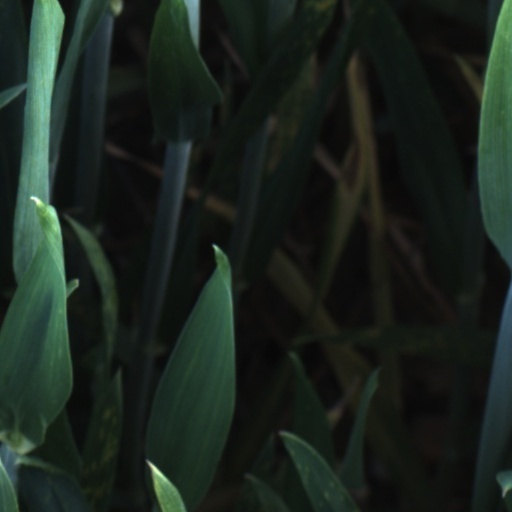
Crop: wheat